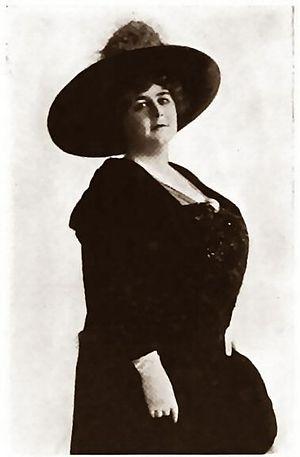
Sylvia Ashton, née le 26 janvier 1880 à Denver et morte le 17 novembre 1940 à Los Angeles, est une actrice américaine du cinéma muet.